Heat sink

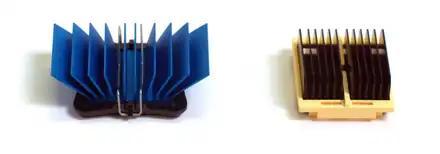
Two heat sink attachment methods, namely the maxiGRIP (left) and Talon Clip (right)

More expensive than tape and epoxy, wire form z-clips attach heat sinks mechanically. To use the z-clips, the printed circuit board must have anchors. Anchors can be either soldered onto the board, or pushed through. Either type requires holes to be designed into the board. The use of RoHS solder must be allowed for because such solder is mechanically weaker than traditional Pb/Sn solder.